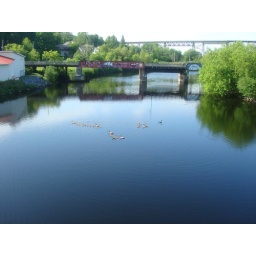
The bridge in the background was painted by a local artist. The bridge in the very back is the train trestle.